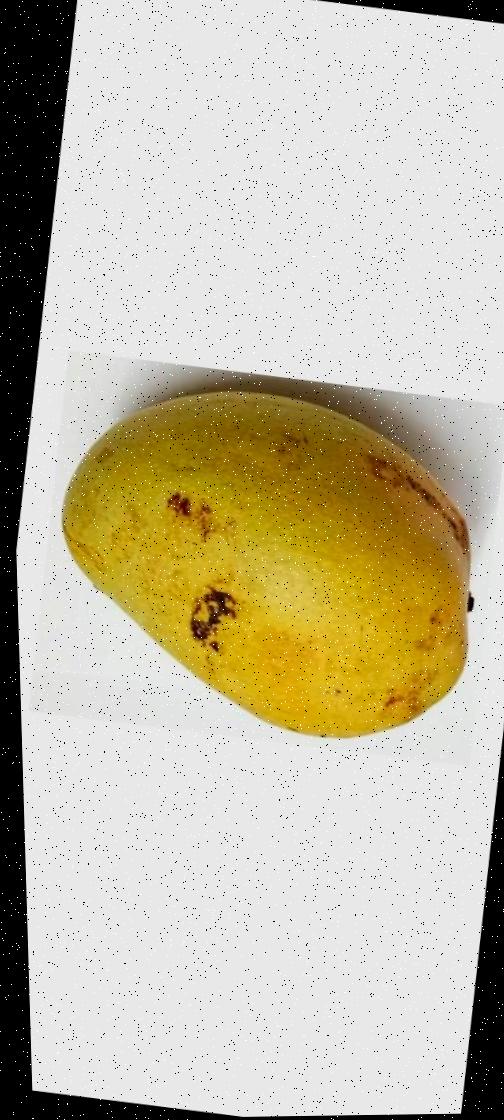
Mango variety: Bari-11